Answer in natural language. Is gray colour sofa to the left of Window? Choose between the following options: no or yes
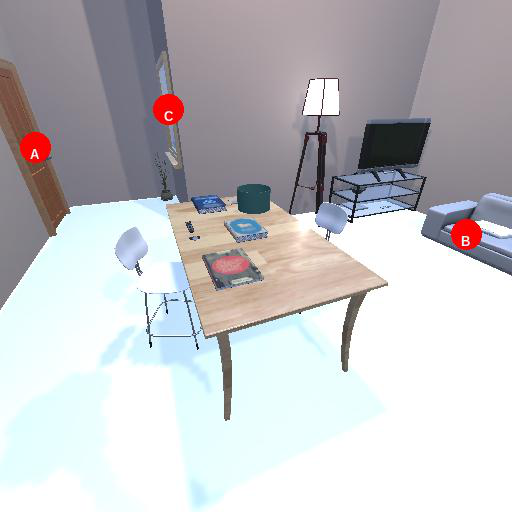
<answer>no</answer>